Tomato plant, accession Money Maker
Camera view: vertical (180 deg); turntable rotation: 0 degrees
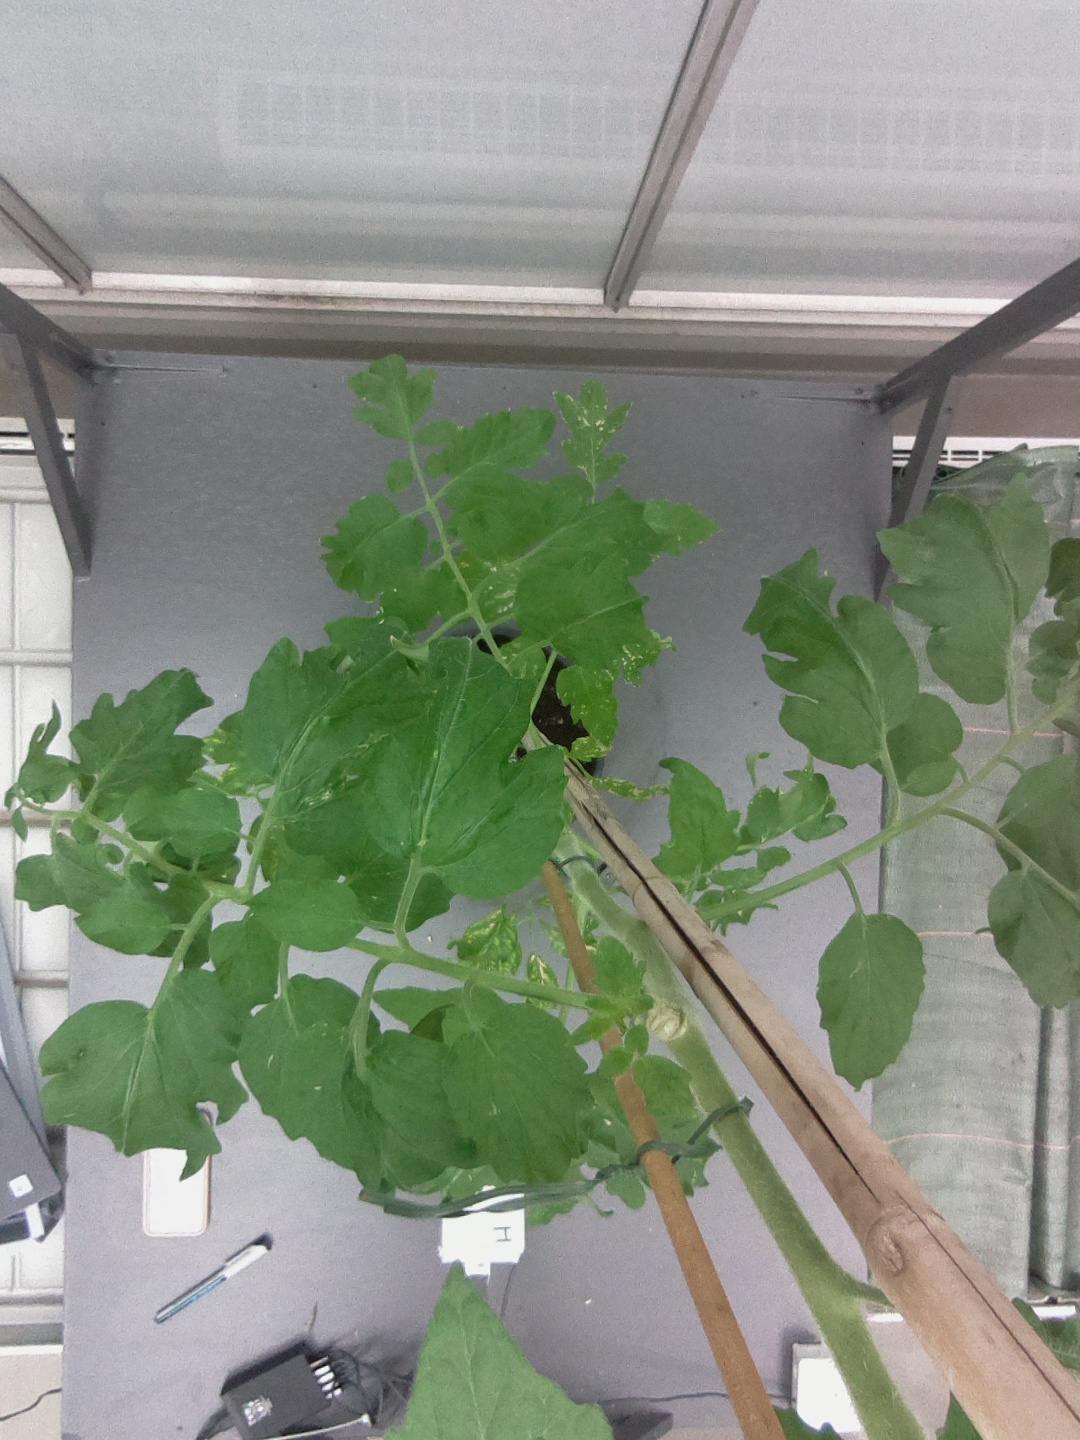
BBCH growth stage 70: Fruits at the main stem or branches visibles